Brindleyplace

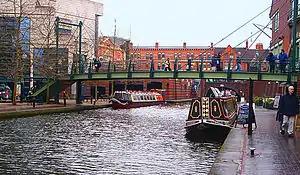
The BCN Main Line canal of the Birmingham Canal Navigations between the International Convention Centre (left) and Brindleyplace (right) in central Birmingham.

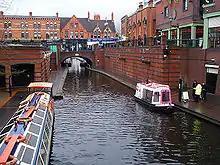
Brindleyplace (top right) with the International Convention Centre off camera (left); Gas Street Basin is beyond the bridge; Old Turn Junction is behind the photographer.

Brindleyplace is a large mixed-use canalside development, in the Westside district of Birmingham, England. It was named after Brindley Place, the name of the street (in turn named after the 18th-century canal engineer James Brindley) around which it is built. It was developed by the Argent Group from 1993 onwards.